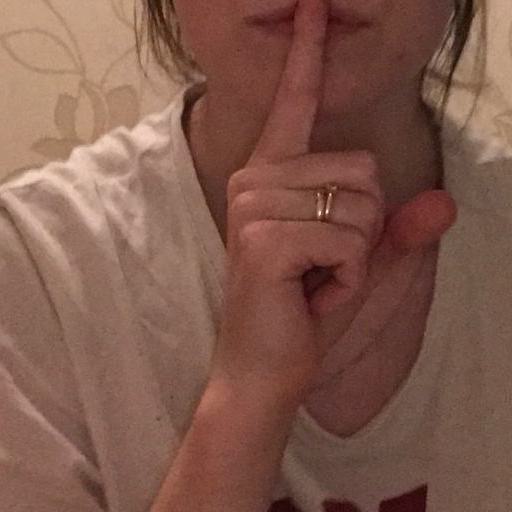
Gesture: mute